Simpson Glacier

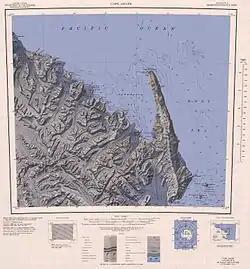
Simpson Glacier towards northwest

The Simpson Glacier flows north through the Admiralty Mountains between the Wallis Glacier to the west and the Fendley Glacier to the east.